Pisseleu

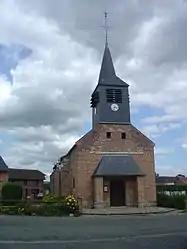
The church in Pisseleu

Pisseleu is a commune in the Oise department in northern France.